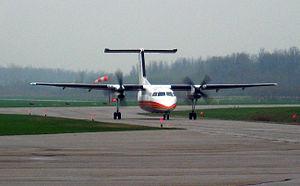
Air Creebec est une société aérienne du Canada. Créée en juin 1982 elle est totalement la propriété des Cris du Québec.